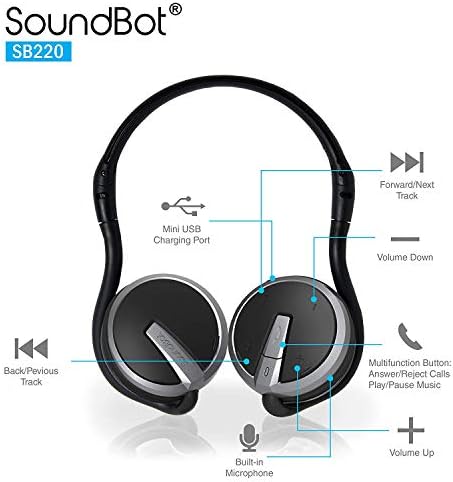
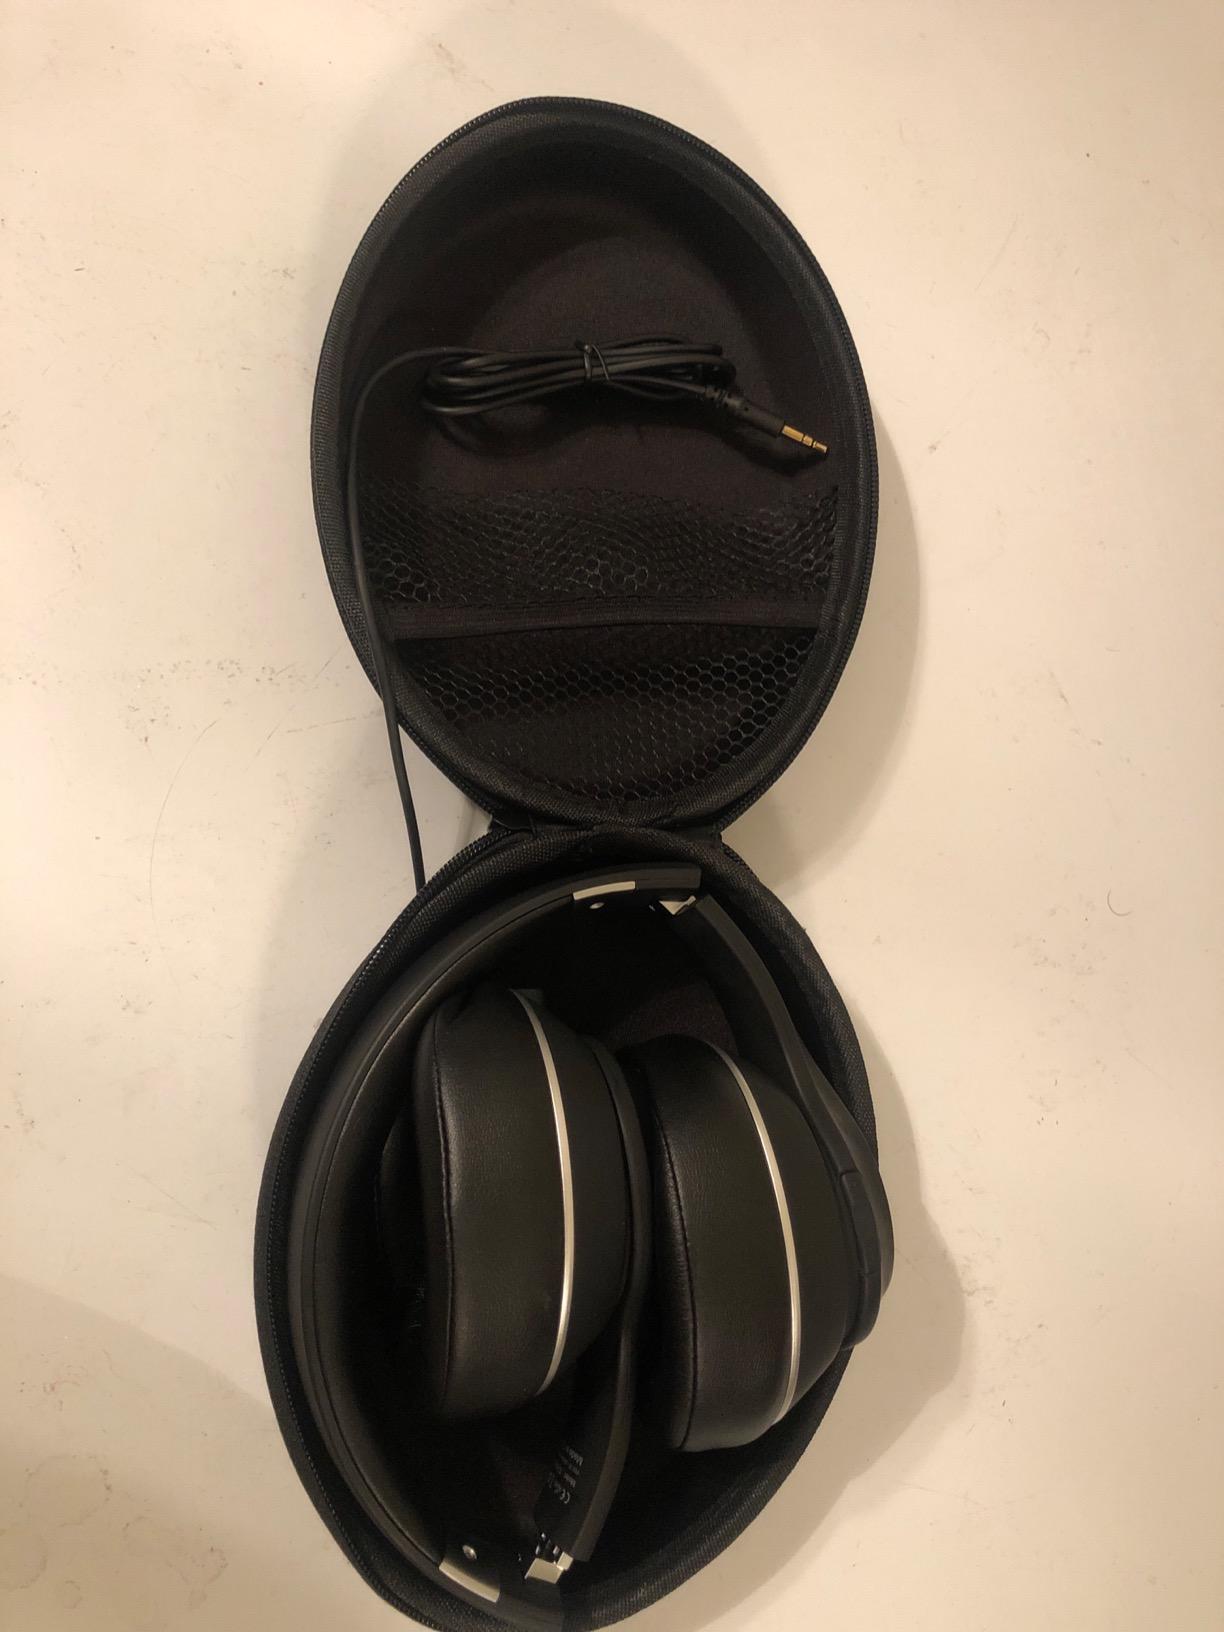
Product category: headphones
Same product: no